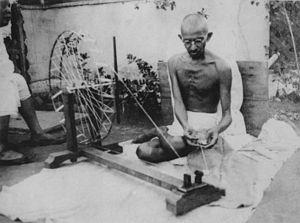
Gandhi filant. Localisation inconnue.
Le chômage technologique est la perte d'emplois causée par les changements technologiques. C'est un type de chômage structurel.